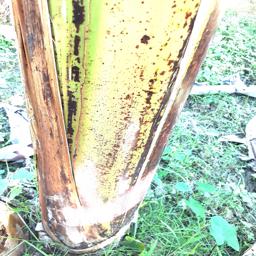
Label: PSEUDOSTEM WEEVIL